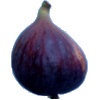
Label: Fig 1